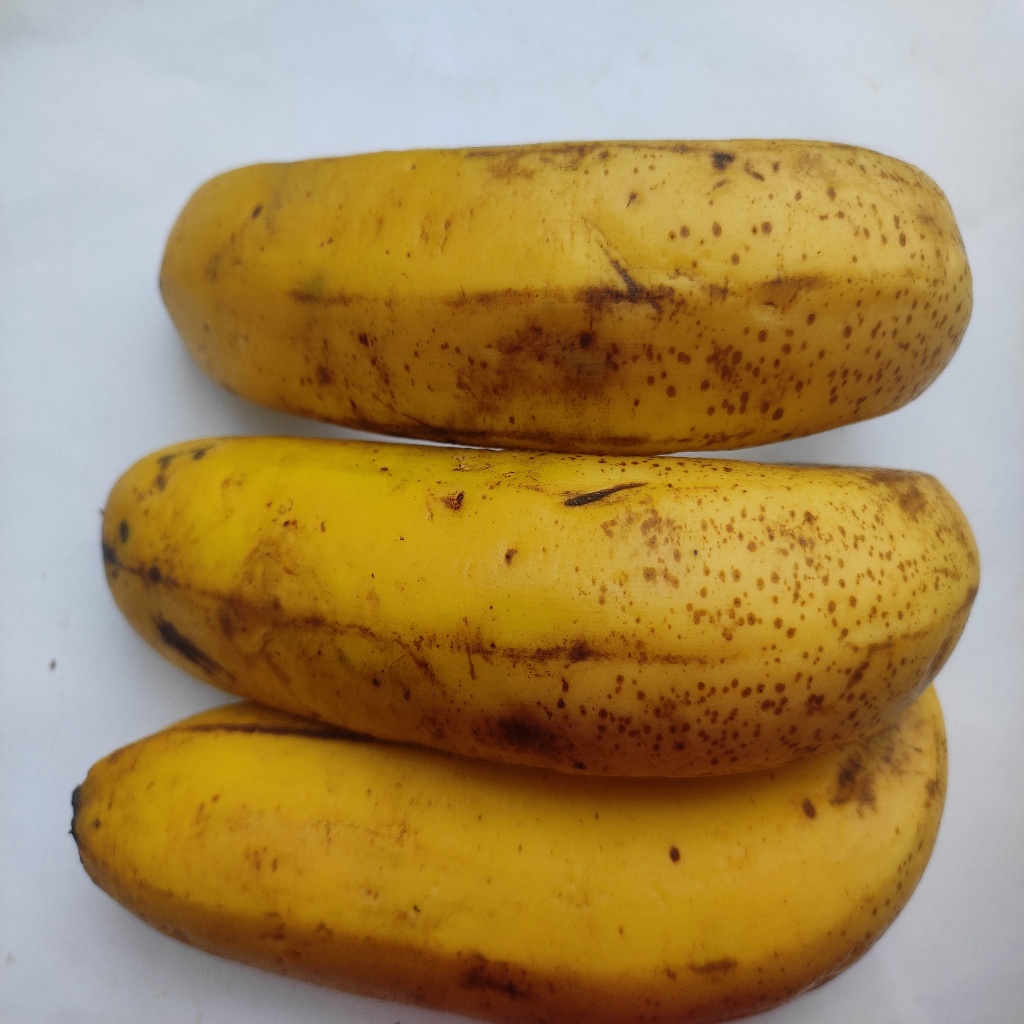
Crop: banana
Quality class: Class_A